125 mm smoothbore ammunition

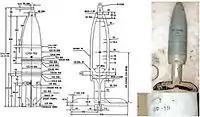
An OF-19 HE-FRAG projectile

Entered service in 1962. Uses the 3V-21 detonator (mass = 0.431 kg, reliability = 0.98). The 90% lethal zone for infantry is reported to be 40 m wide and 20 m deep.